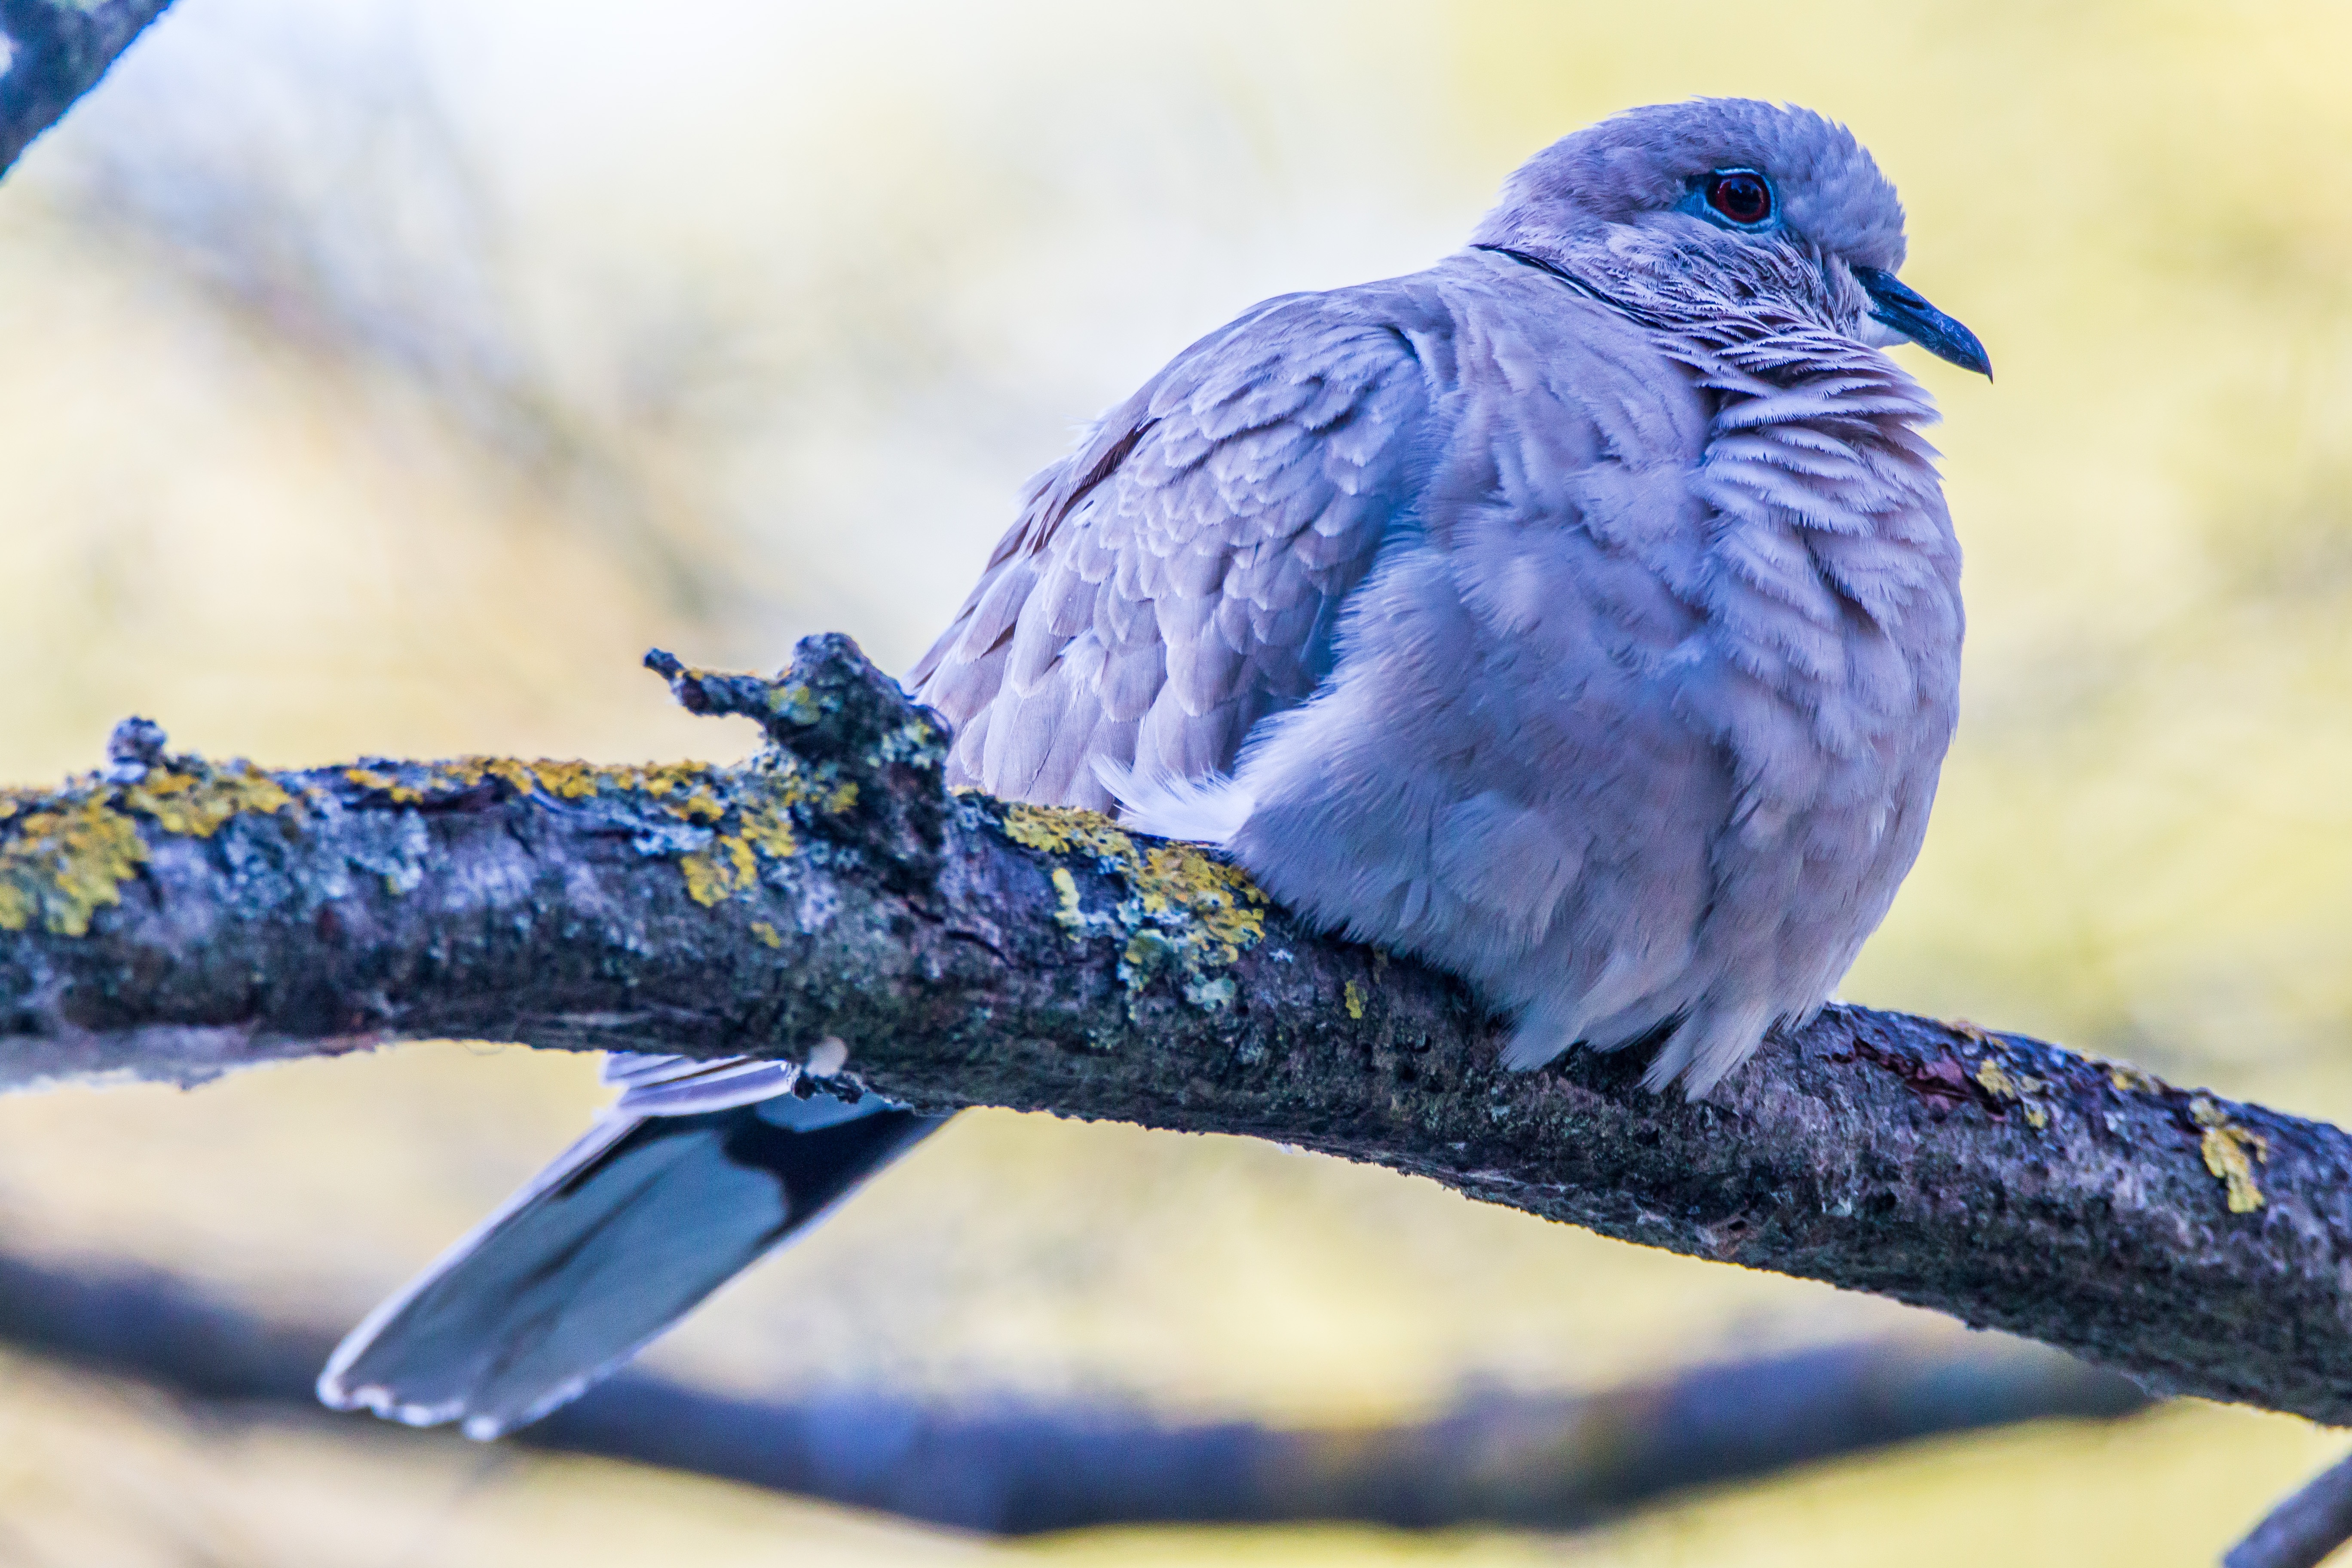
nature, branch, bird, wing, animal, wildlife, beak, natural, blue, rest, fauna, close up, birds, jay, feathers, wings, vertebrate, ave, bluebird, parakeet, animal world, turtledove, foreground, tortola, perching bird, common pet parakeet